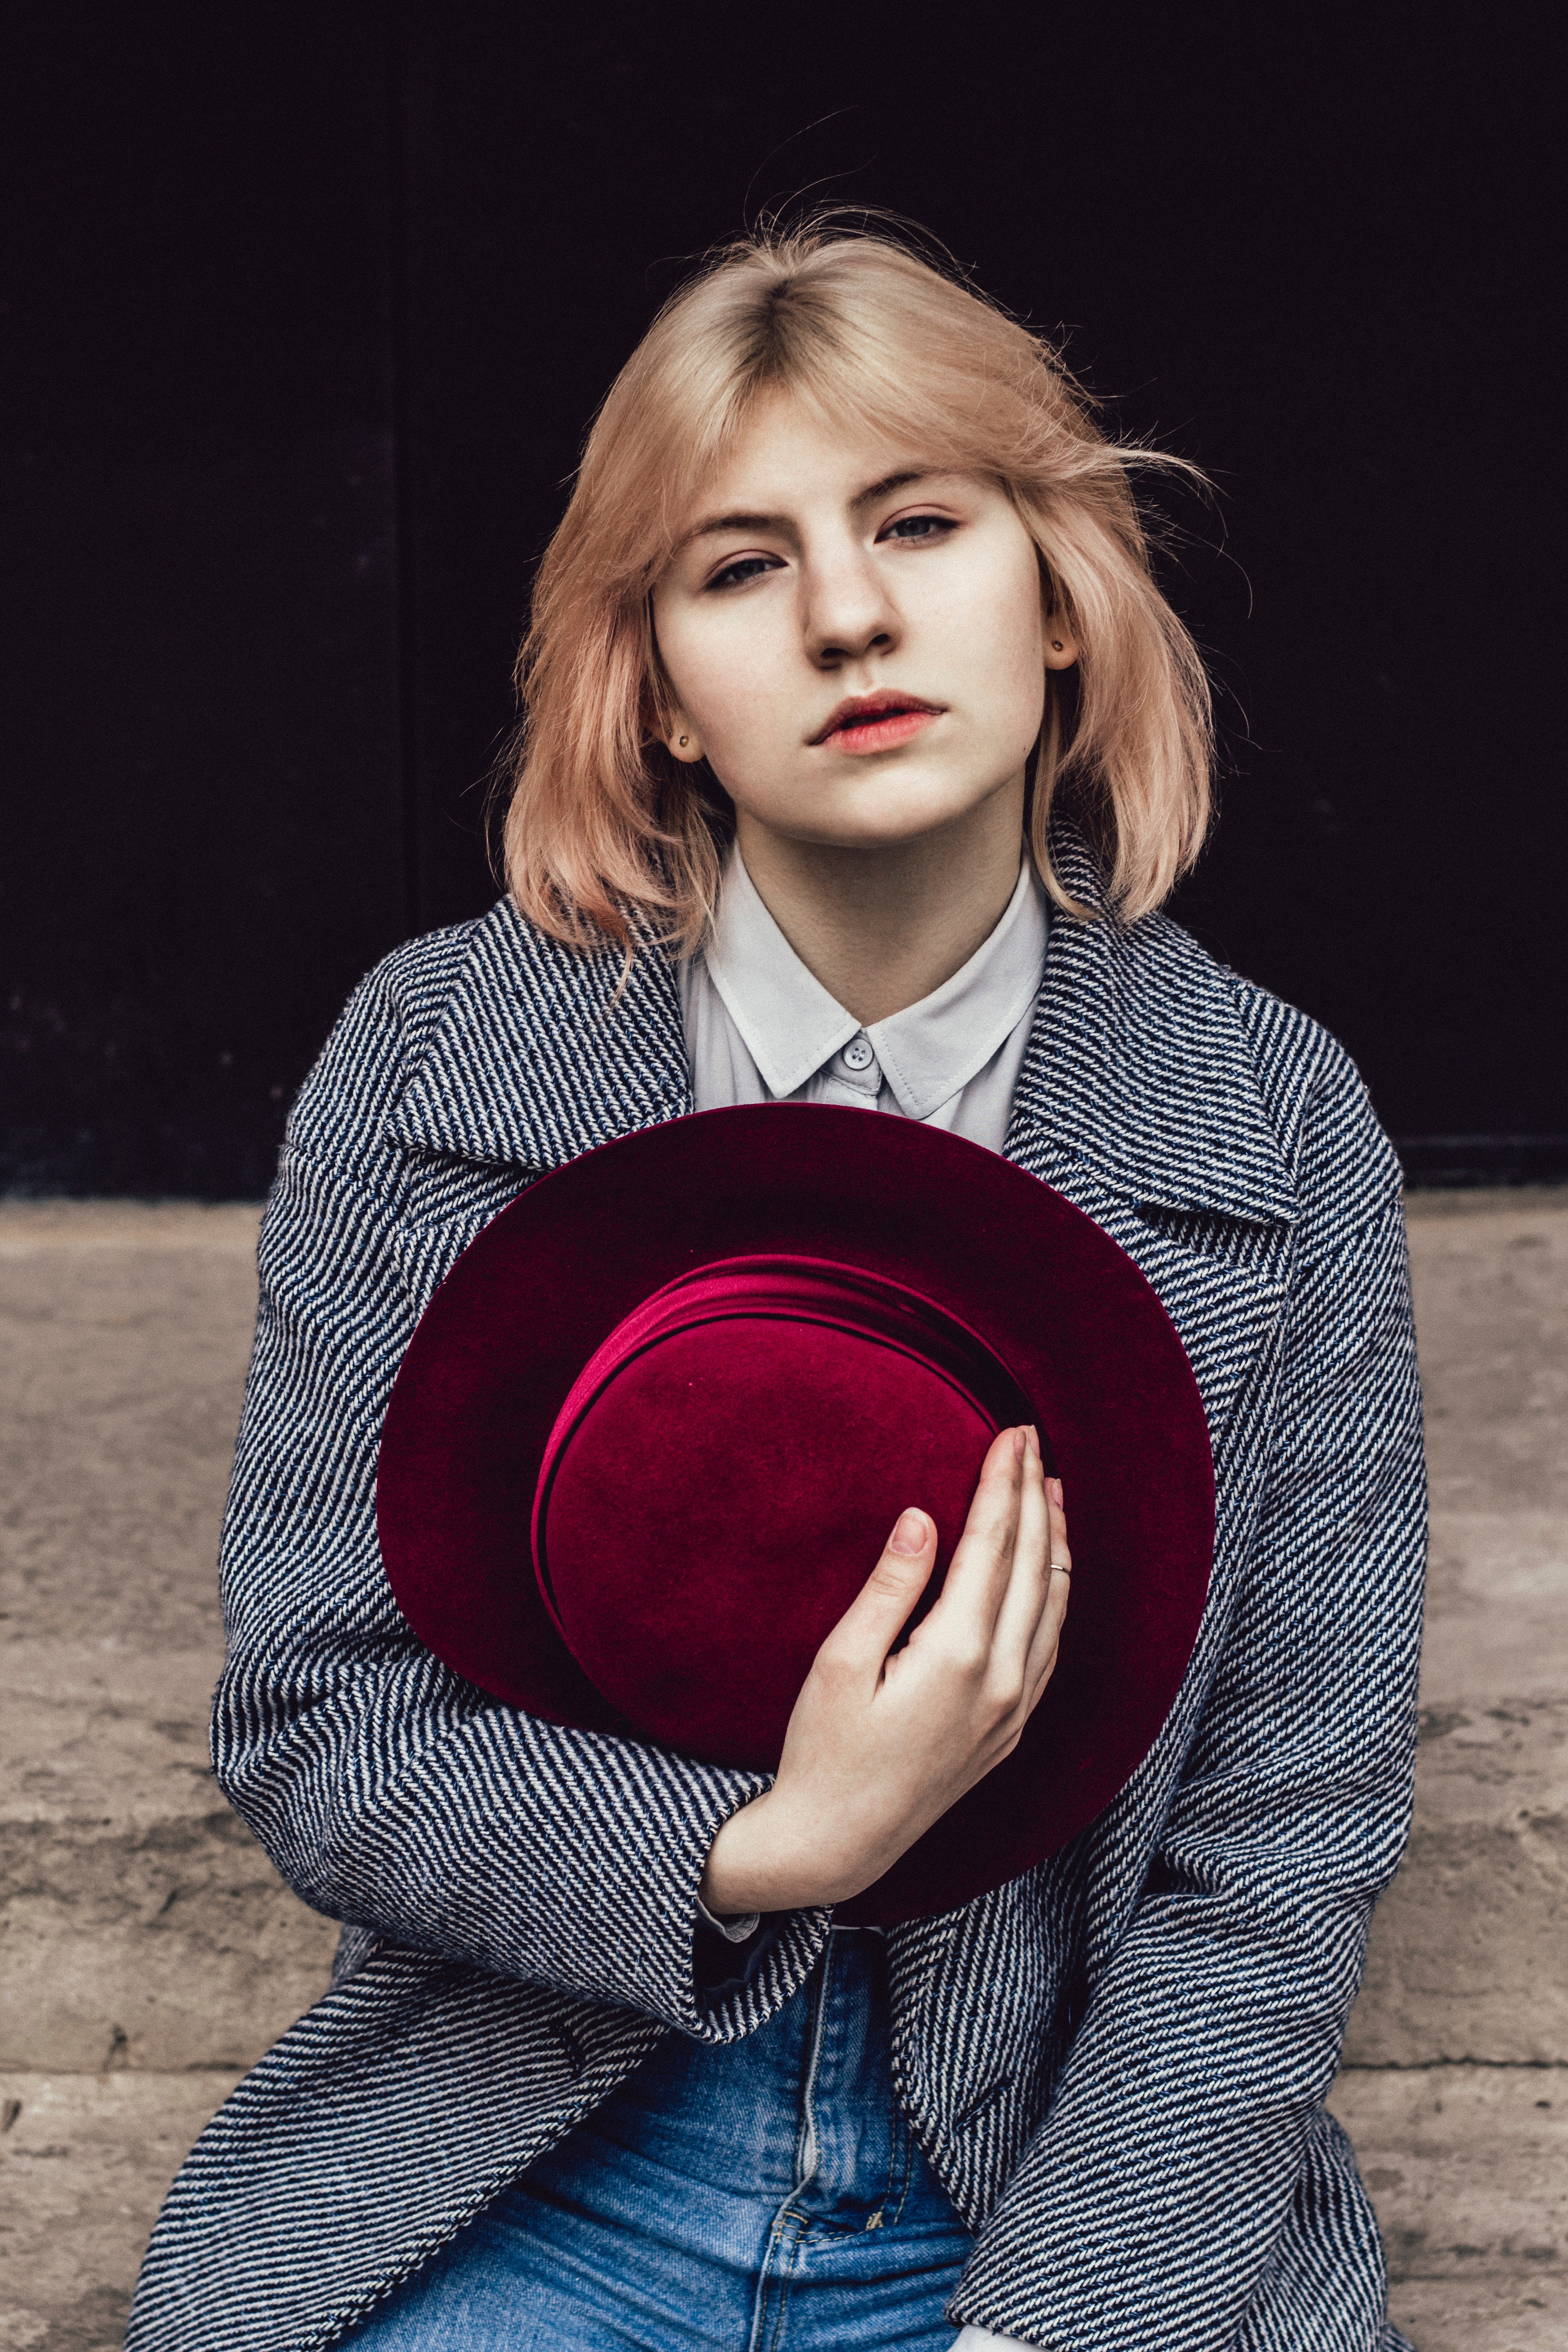
lip, red, beauty, photo shoot, fashion, eye, sitting, shoulder, photography, portrait, portrait photography, flash photography, model, jeans, Colorfulness, style, hat